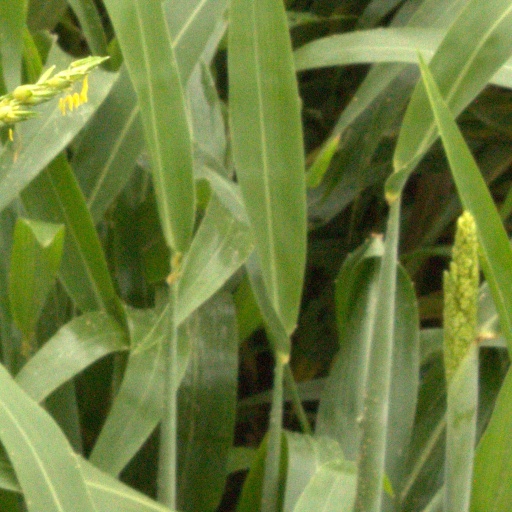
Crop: sorghum